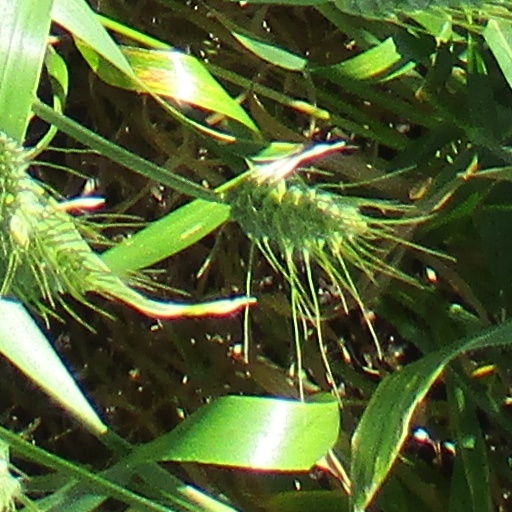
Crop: wheat